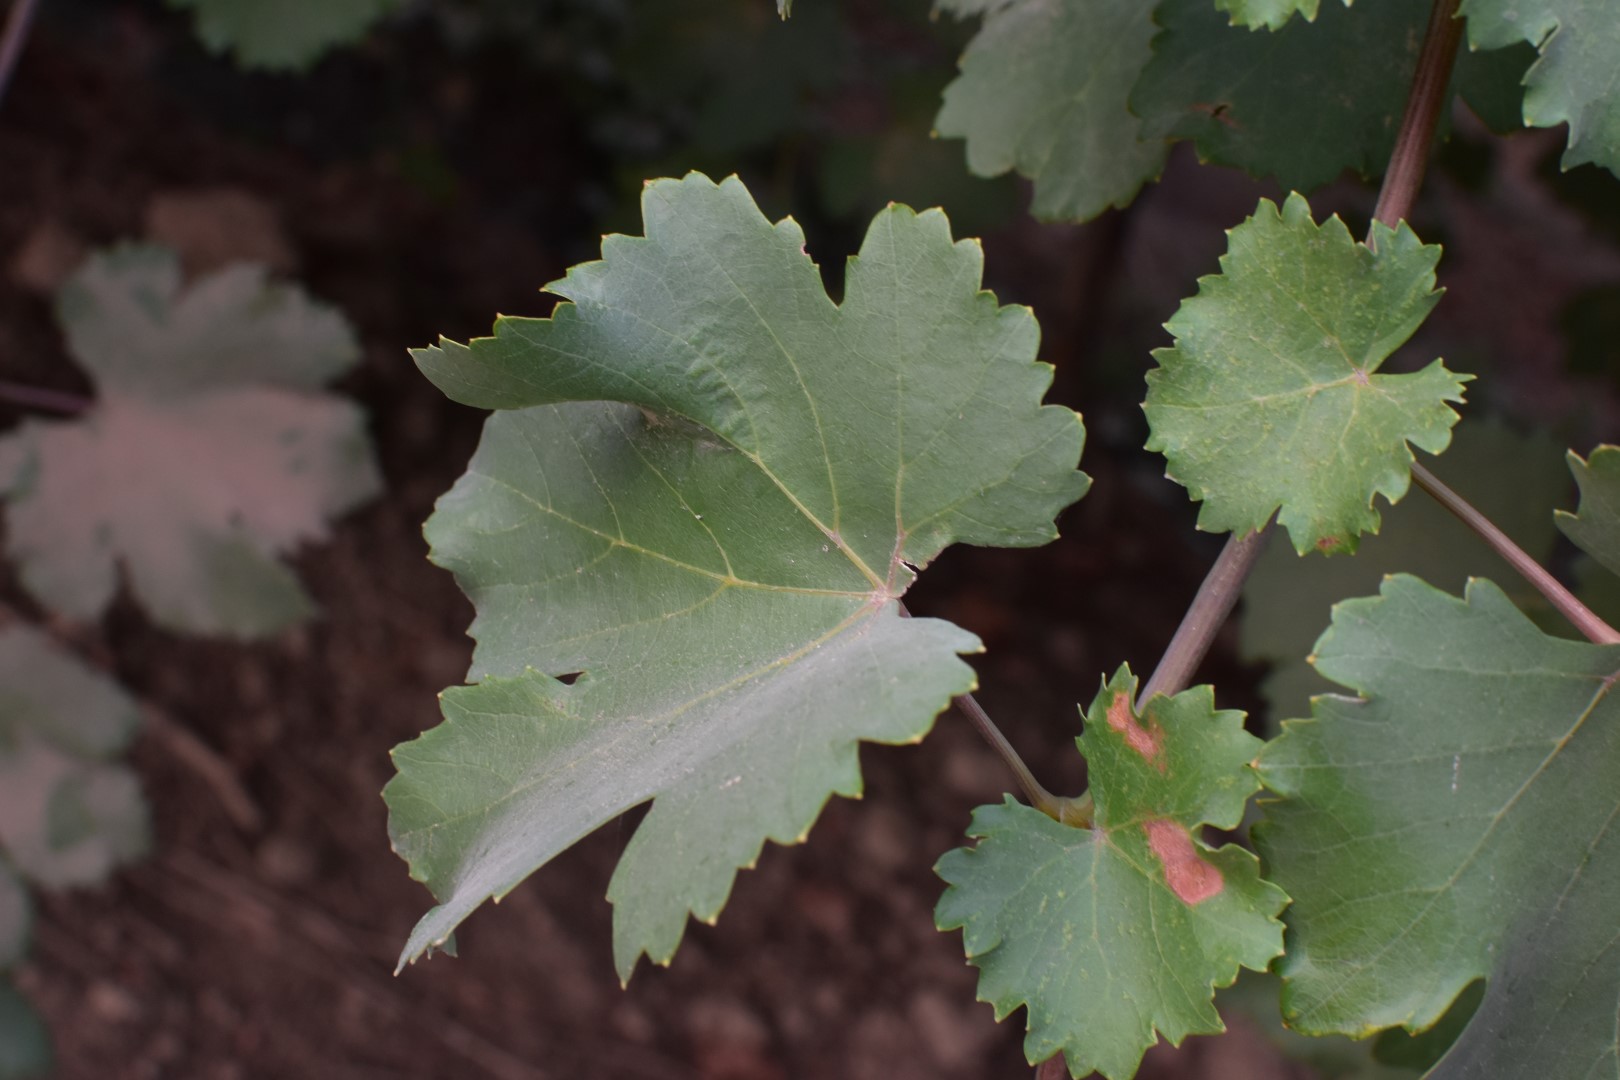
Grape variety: Kamali